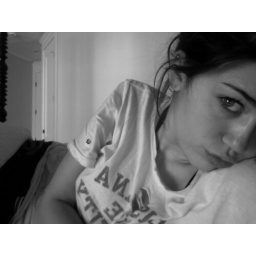
Miley in bed with justin gaston shirt